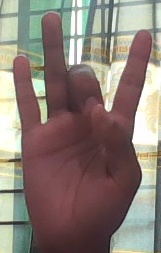
ASL sign: 8